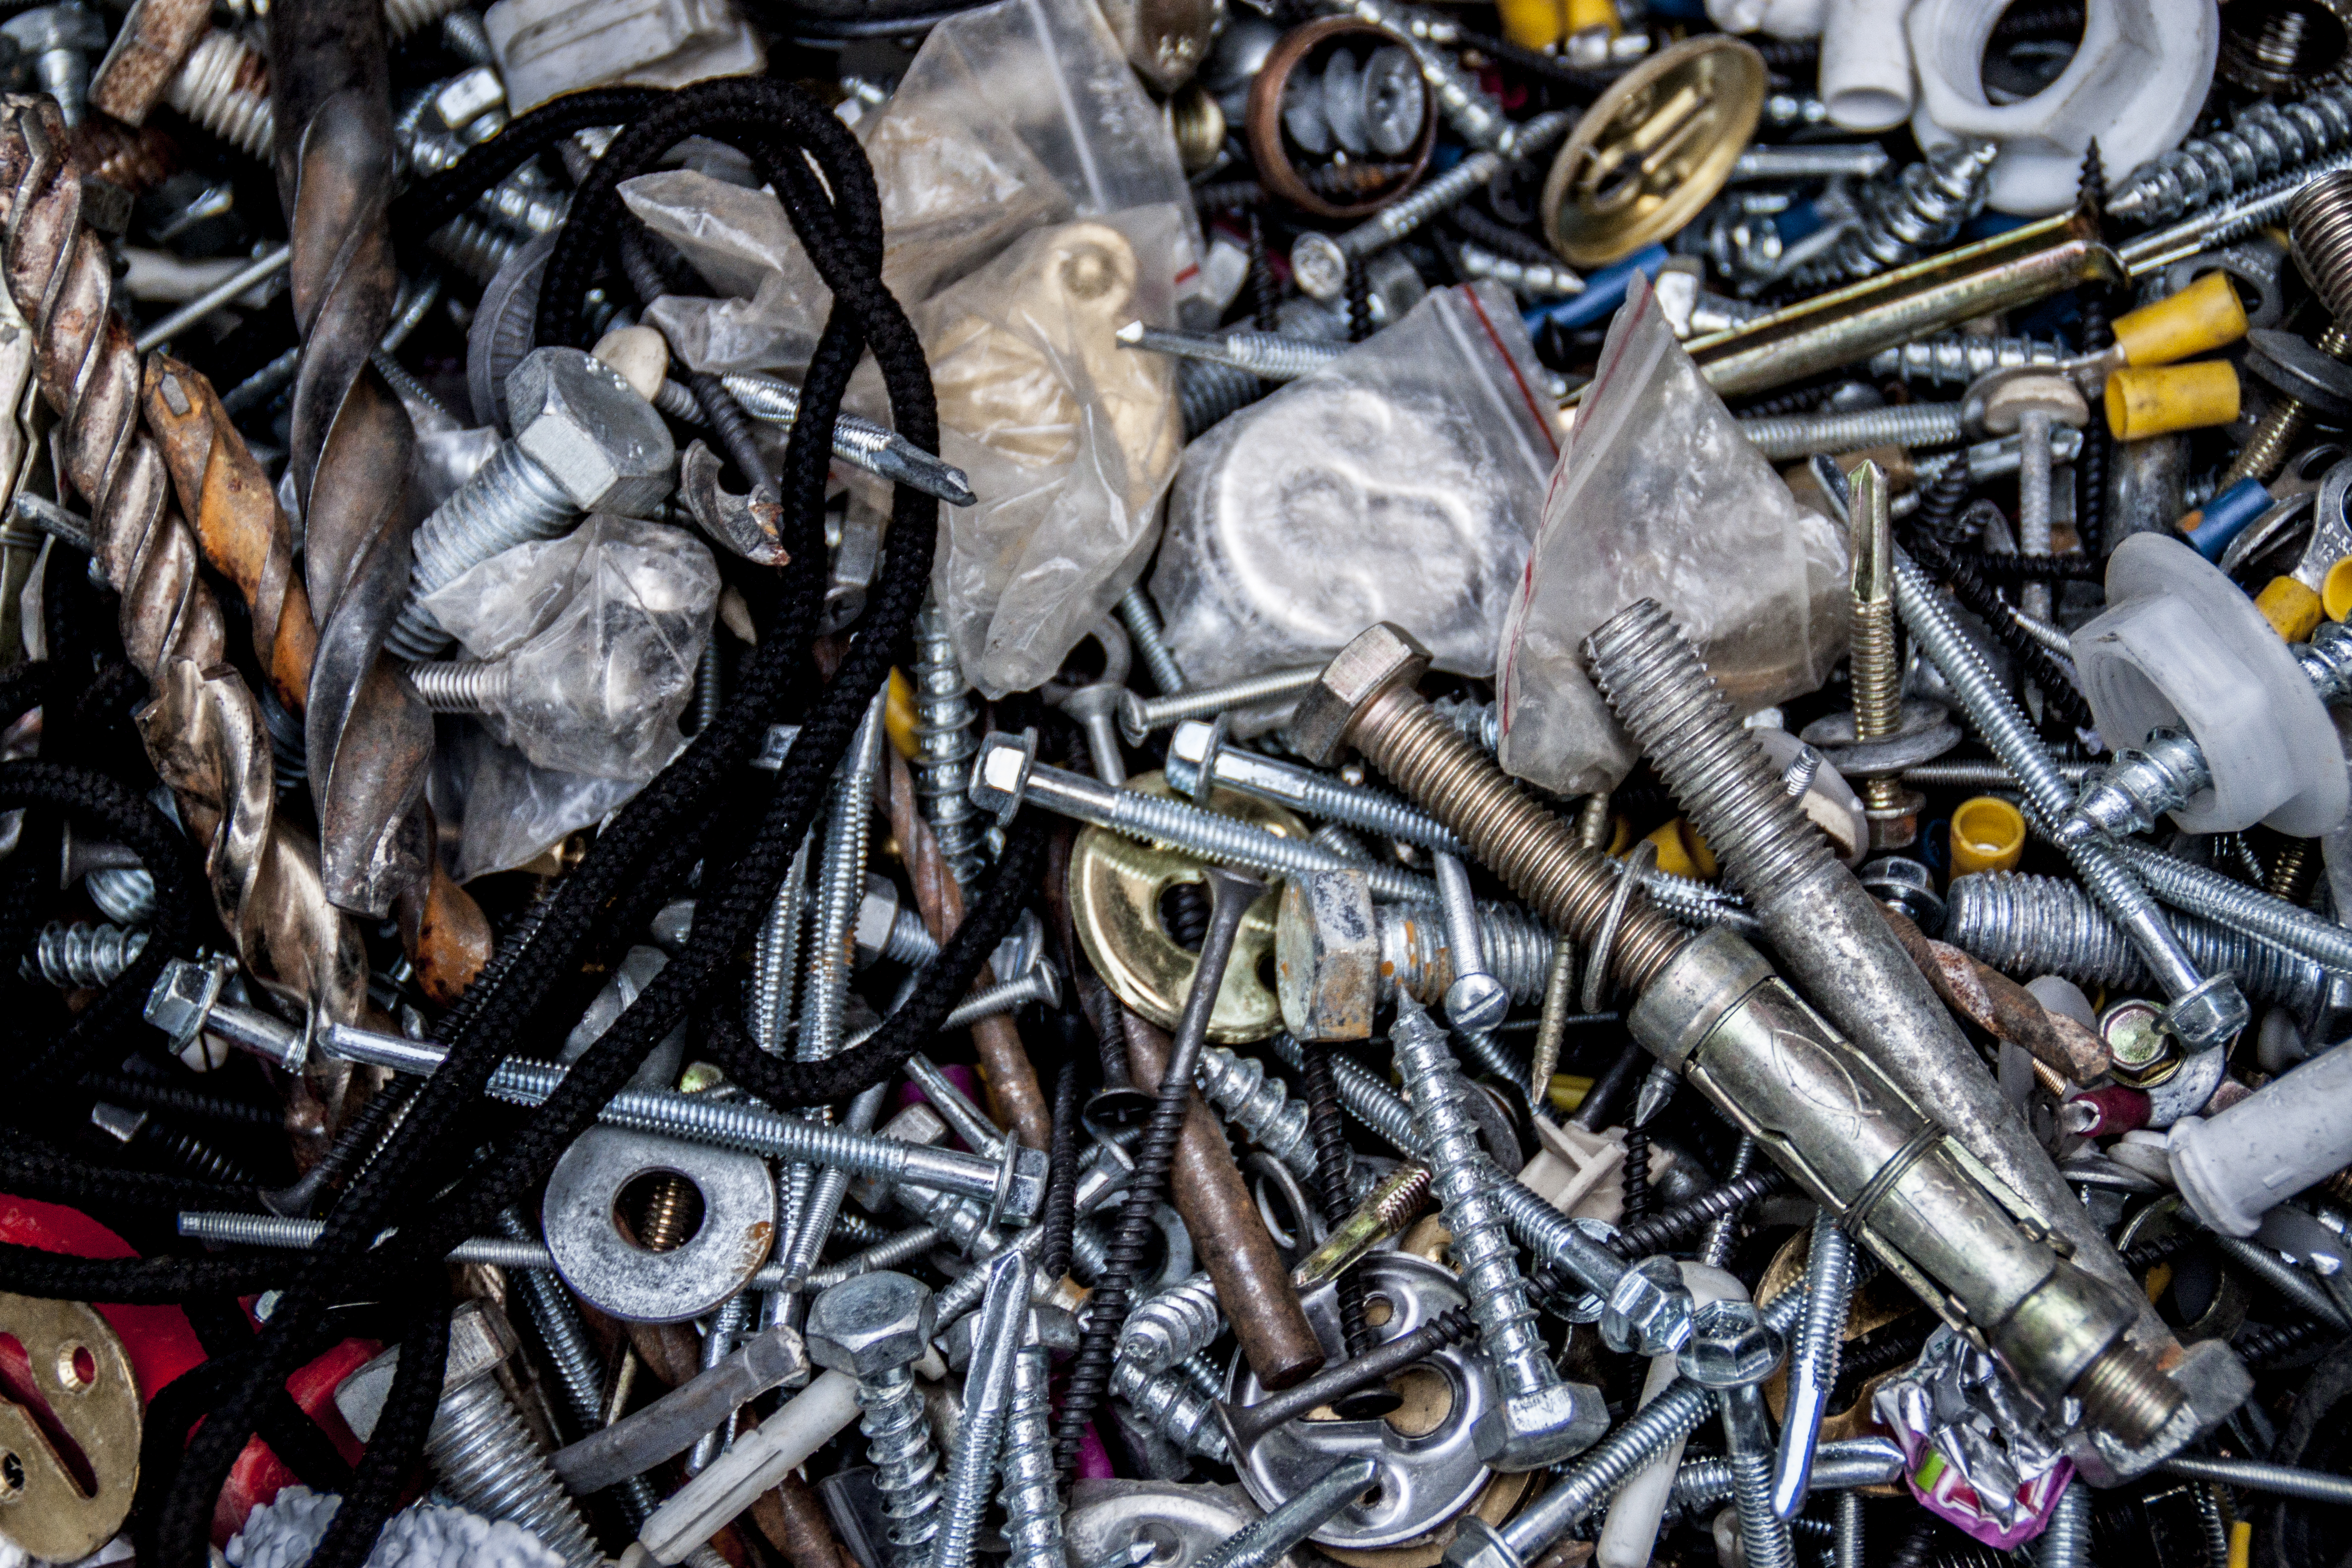
material, uk, objects, art, engine, scrap, peterborough, lifestudy, nutsandbolts